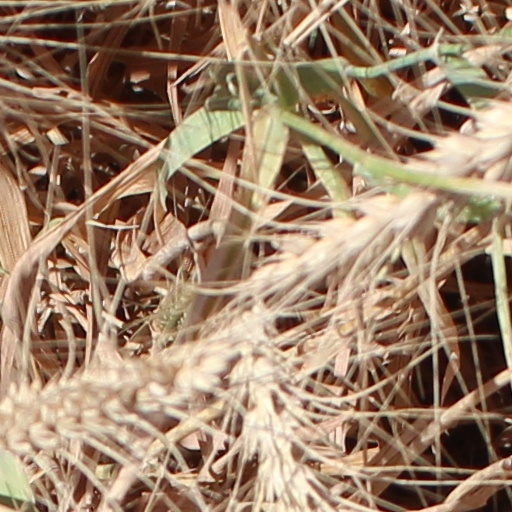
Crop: wheat